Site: brandenburg
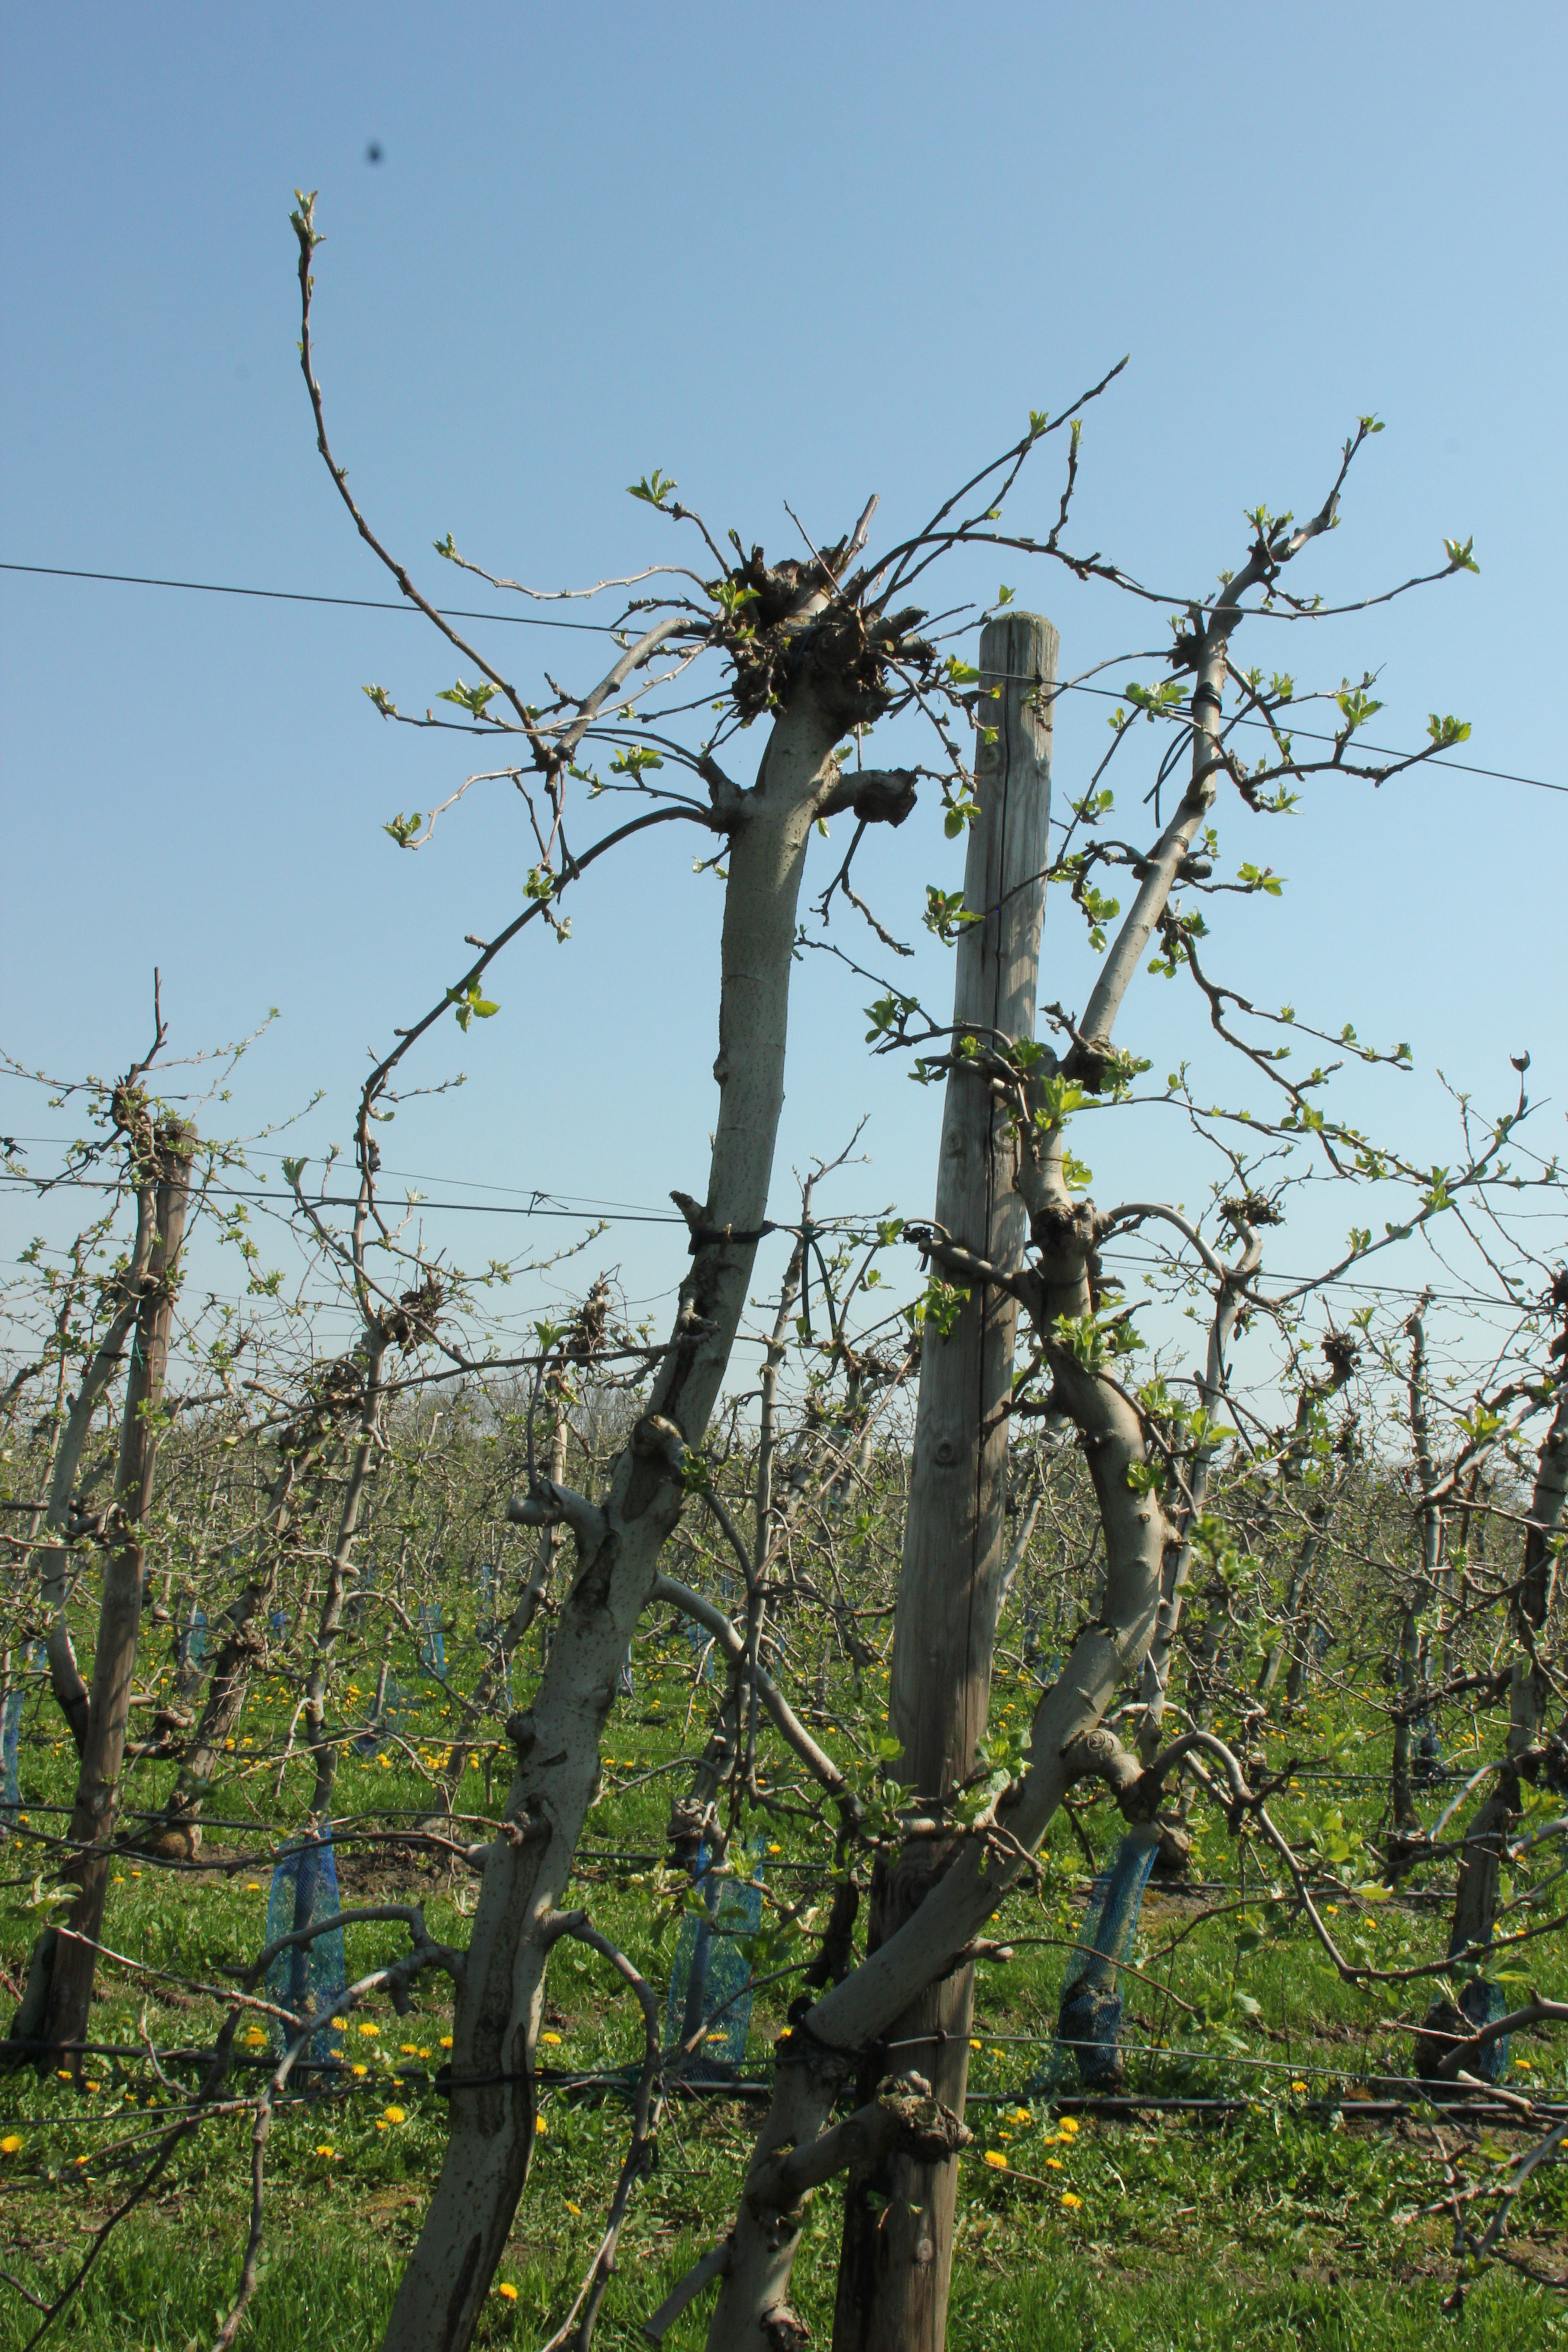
Growth stage (BBCH 56): Inflorescence emergence